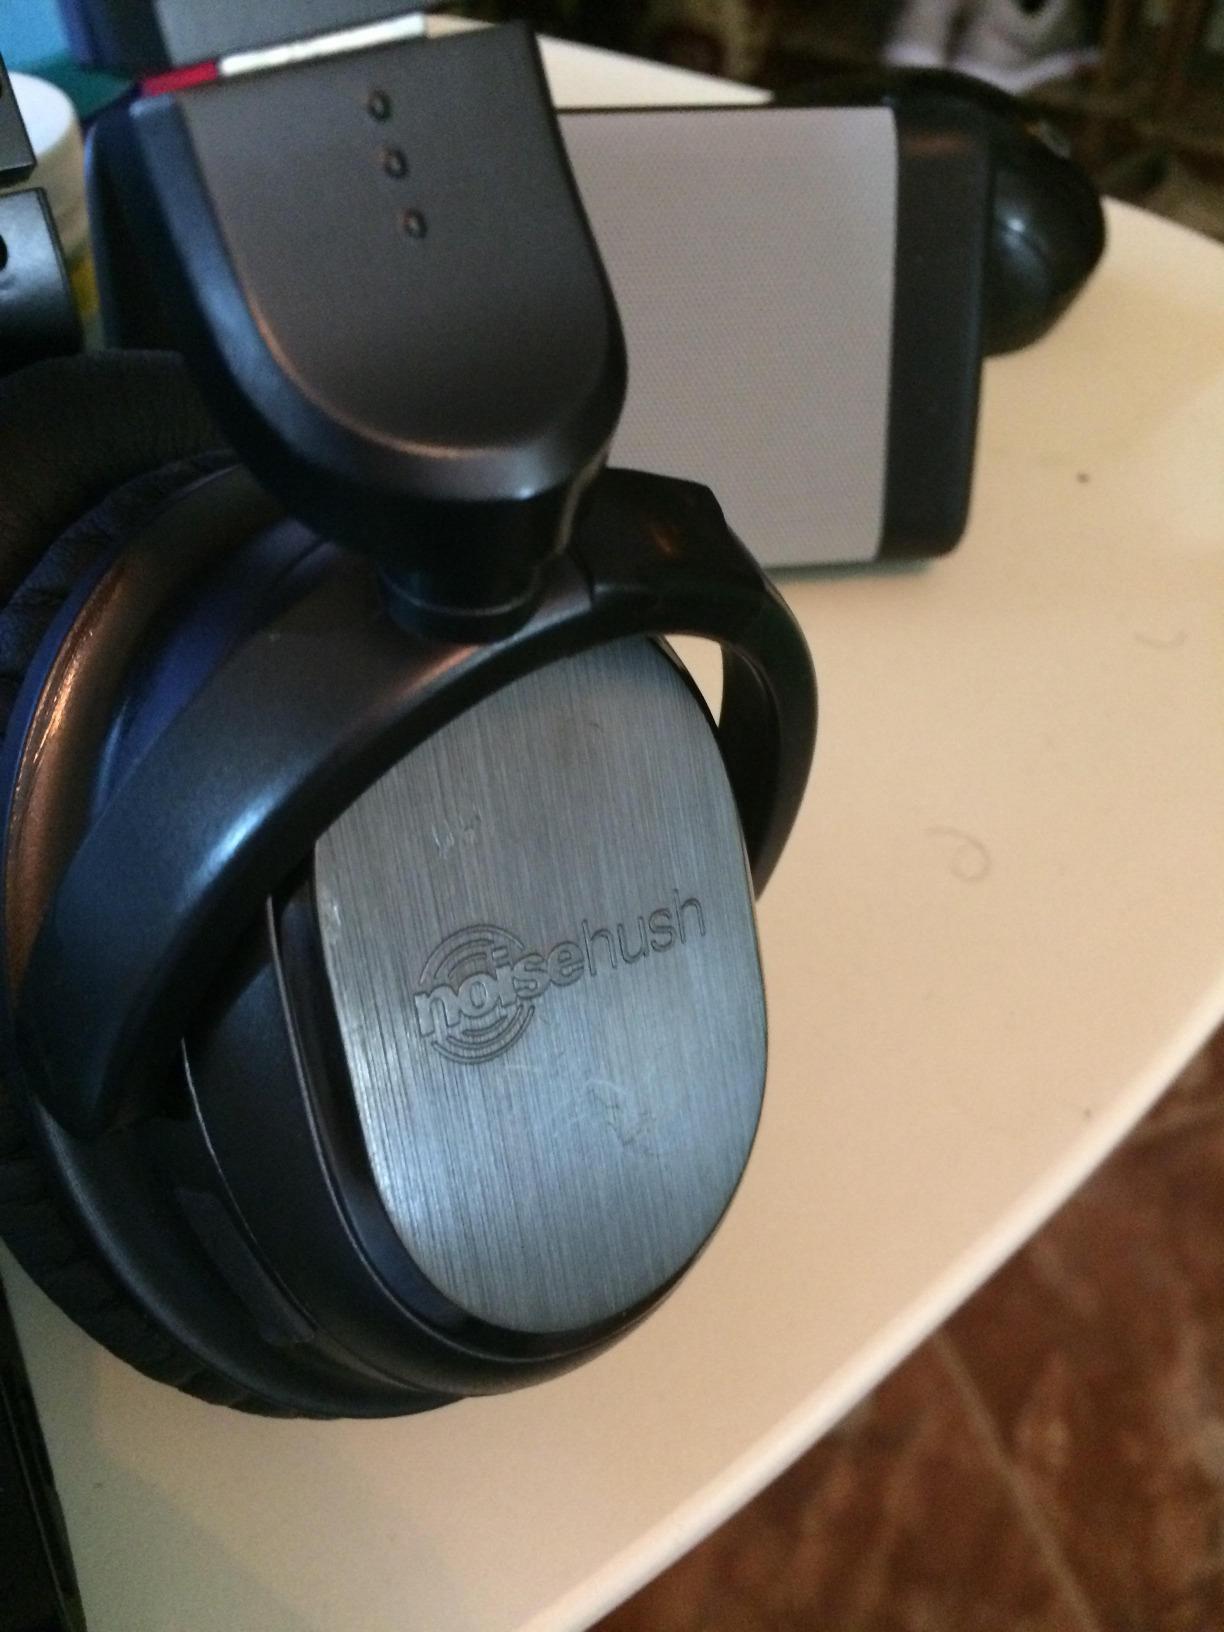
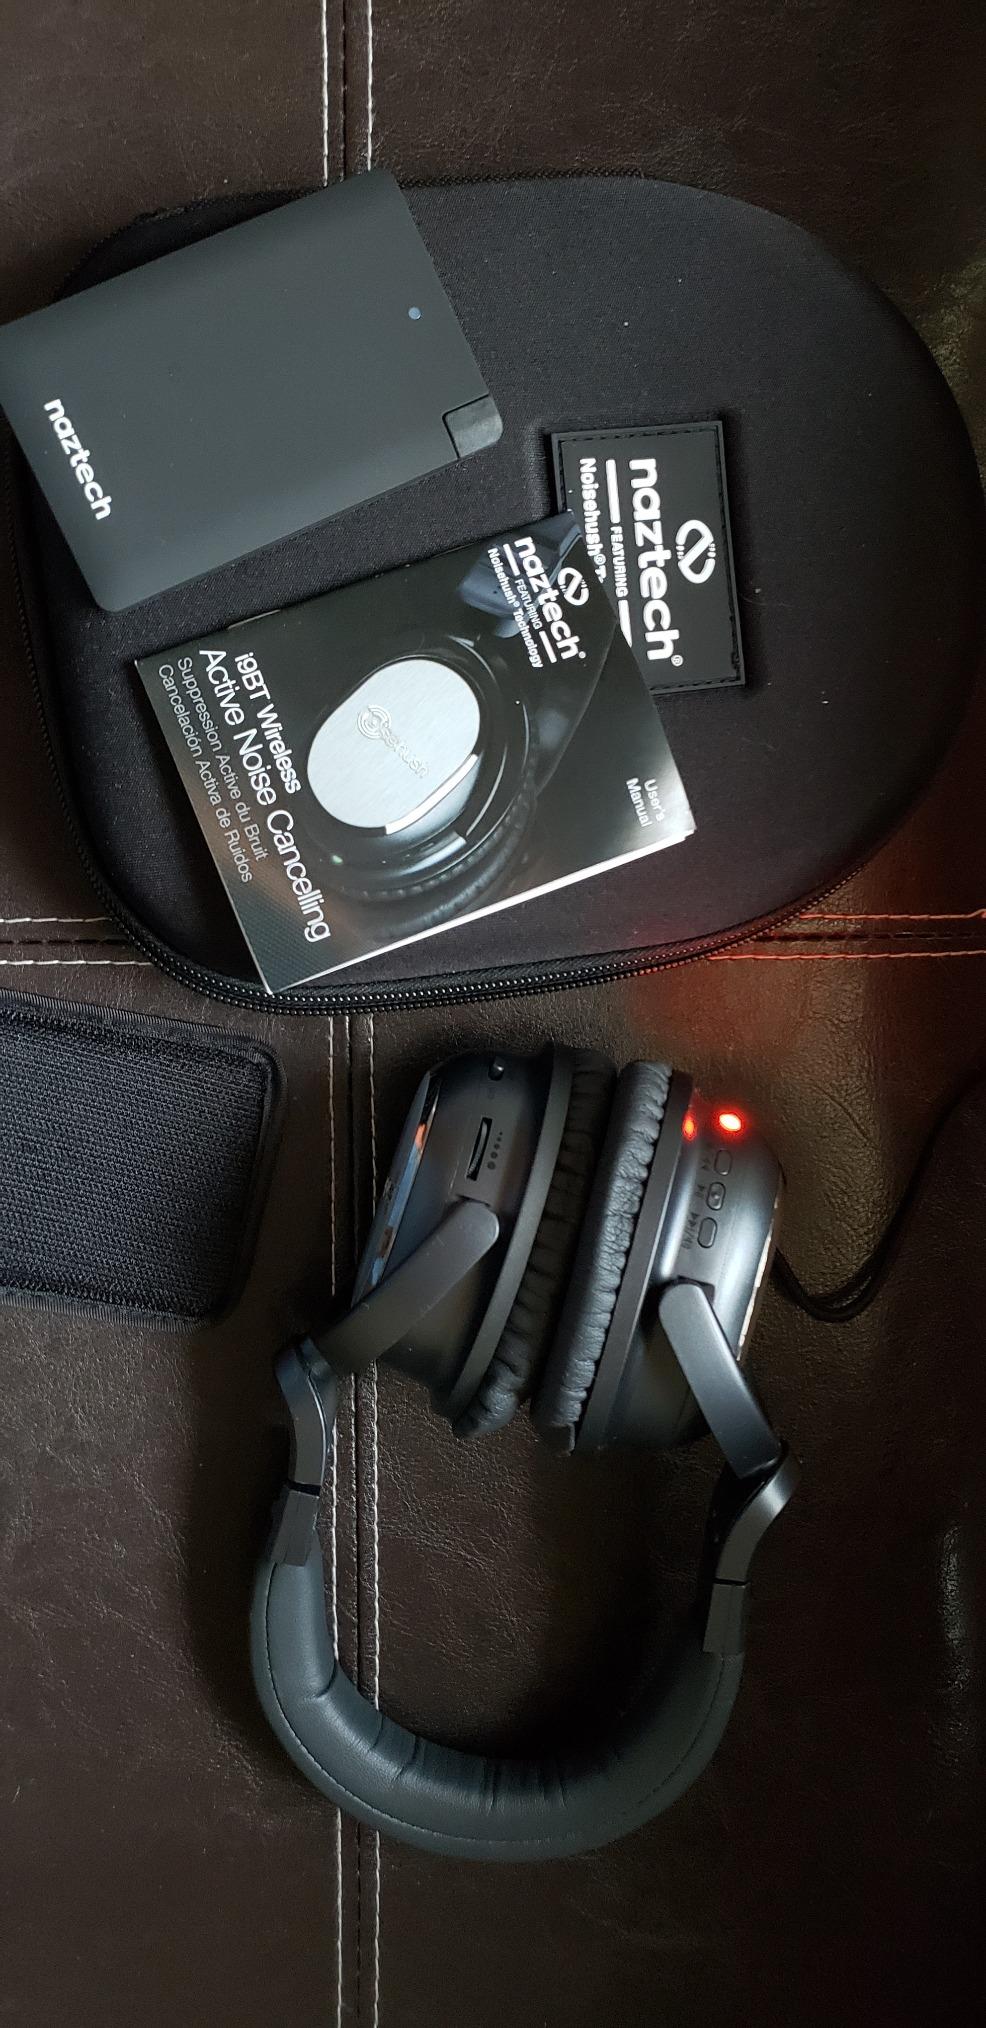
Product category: headphones
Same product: yes